List of Rhode Island Rams head football coaches

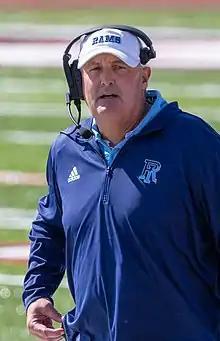
Current head coach Jim Fleming

The Rhode Island Rams college football team represents the University of Rhode Island in the Coastal Athletic Association Football Conference (CAAFC), as part of the NCAA Division I Football Championship Subdivision. The program has had 20 head coaches since it began play during the 1895 season. Since December 2013, Jim Fleming has served as head coach at Rhode Island.